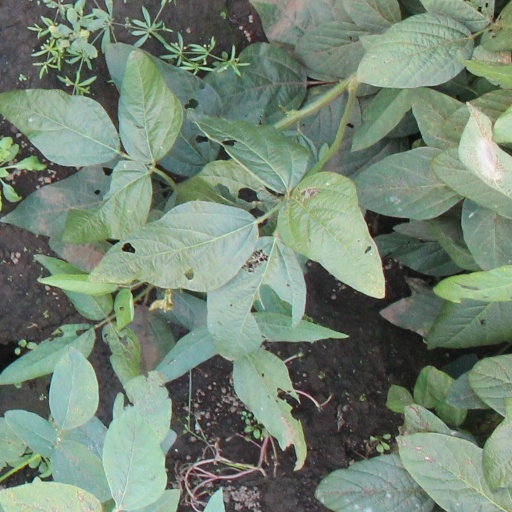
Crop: soybean